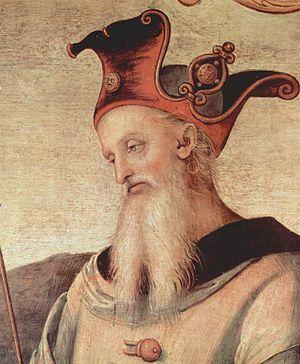
L'ensemble des fresques du Collegio del Cambio est un cycle de fresques allégoriques du Pérugin qui décorent la Sala delle Udienze del Collegio del Cambio de Pérouse. Il s'agit du chef-d'œuvre de l'artiste et une des plus significatives références de la peinture italienne au seuil du XVIᵉ siècle.
Force et Tempérance avec six héros antiques est une peinture du Pérugin, une fresque datant de 1497-1500, conservé dans la Sala delle Udienze del Collegio del Cambio à Pérouse.